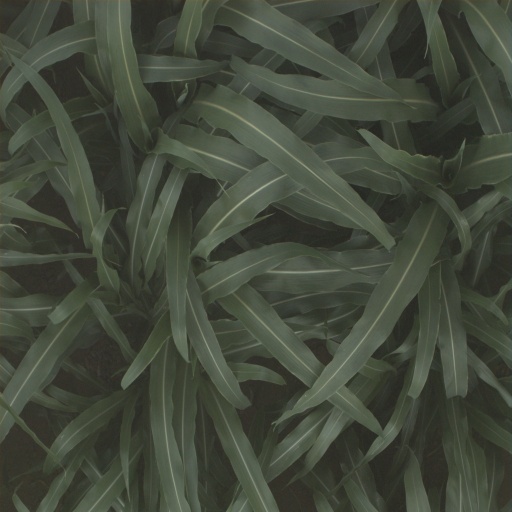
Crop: sorghum